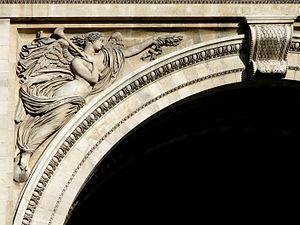
Un écoinçon est un ouvrage de menuiserie ou de maçonnerie formant l'encoignure de l'embrasure d'une baie. Il désigne aussi l'espace compris entre deux arcs ou entre un arc et une délimitation rectangulaire.
L’arc de triomphe de l’Étoile, souvent appelé simplement l’Arc de triomphe, dont la construction, décidée par l'empereur Napoléon Iᵉʳ, débuta en 1806 et s'acheva en 1836 sous Louis-Philippe, est situé à Paris, dans les 8ᵉ, 16ᵉ, et 17ᵉ arrondissements.